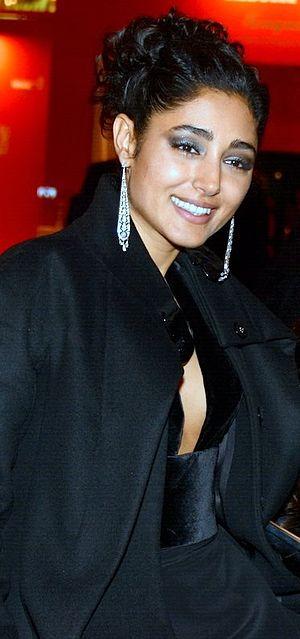
Golshifteh Farahani à la cérémonie des César
Paterson est un film de Jim Jarmusch, sorti en 2016, avec Adam Driver et Golshifteh Farahani dans les rôles principaux. Il est présenté en sélection officielle au Festival de Cannes 2016.